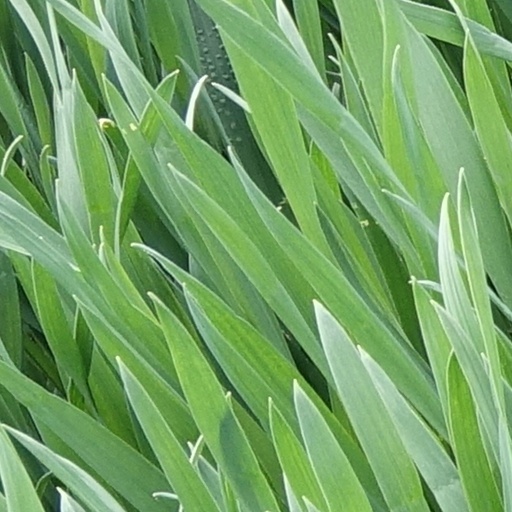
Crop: wheat